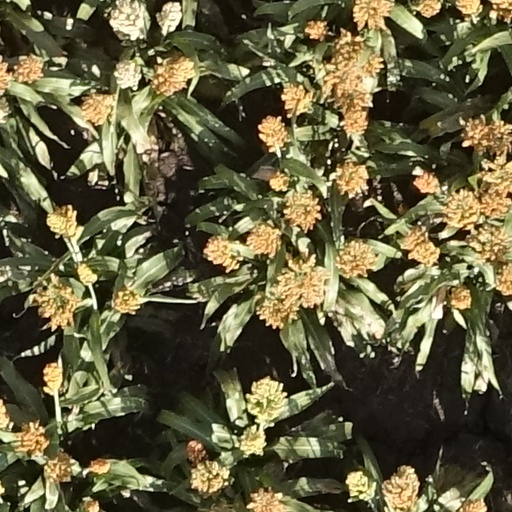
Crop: sorghum